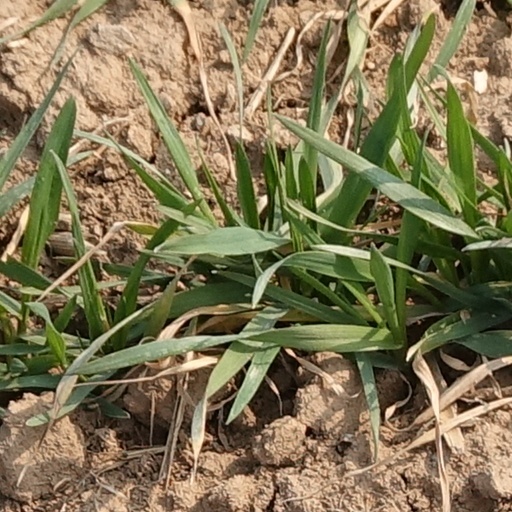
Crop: wheat